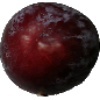
Label: Plum 1